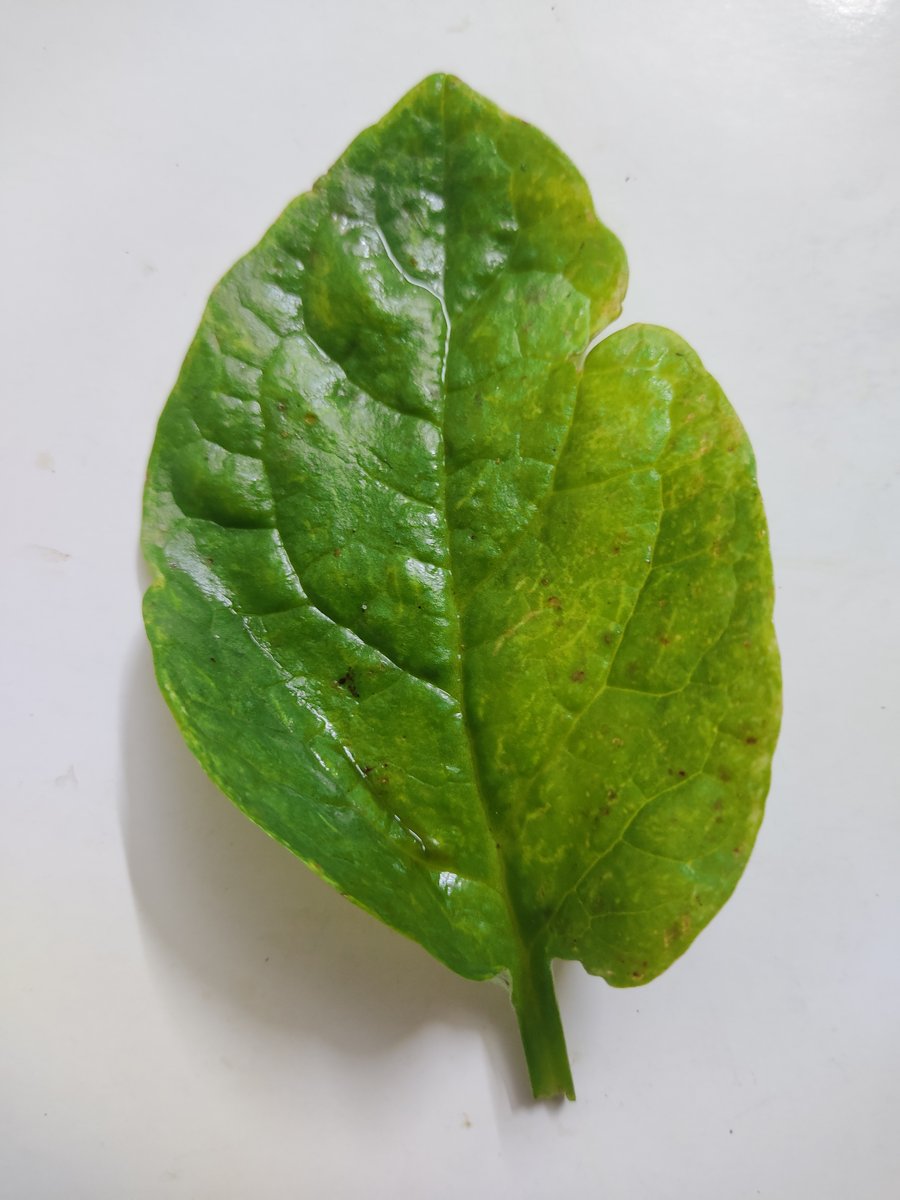
Label: Downy-Mildew